Nai (pan flute)

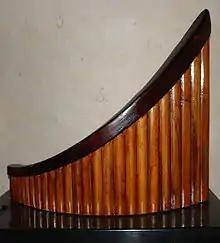
A traditional nai

The nai (archaic: muscal) is a traditional Romanian diatonic pan flute used in a lot of genres.